L. H. Hausam

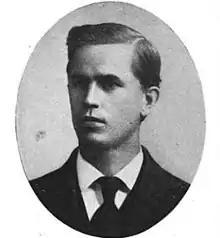
Photograph of L. H. Hausam

Louis Henry Hausam (June 14, 1870January 13, 1941) was a professor of writing and graphology in the United States. He was president of the Hausam School of Penmanship in Hutchinson, Kansas, and founded Great Western Business and Normal College in Concordia, Kansas.